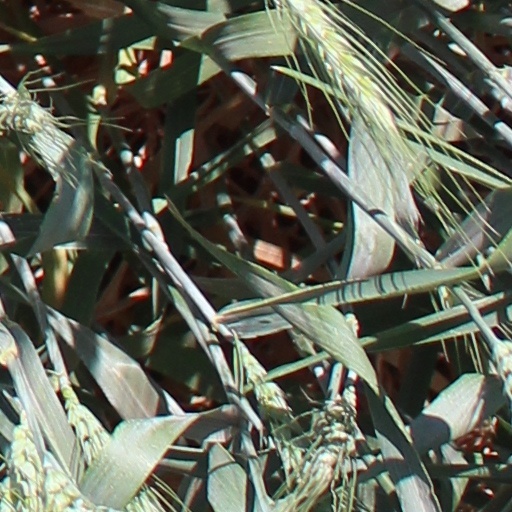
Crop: wheat